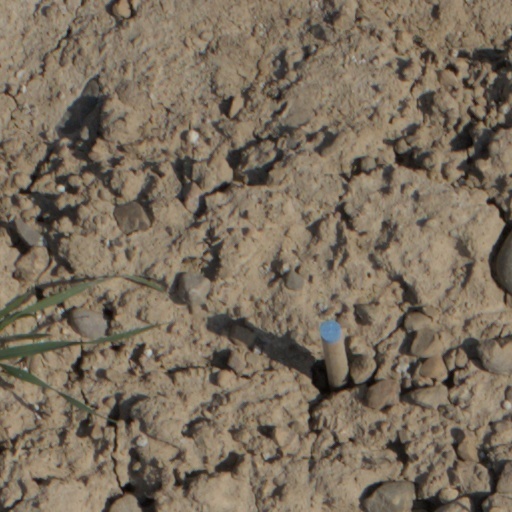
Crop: wheat